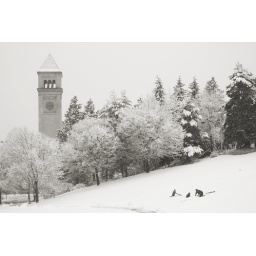
sledding by the clock tower